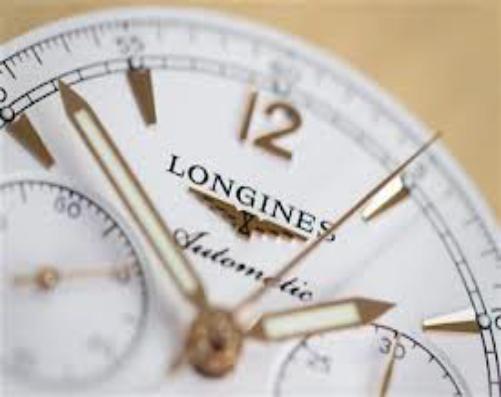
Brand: Longines
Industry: Necessities